Linear diode array

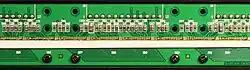
Part of a 12-inch (304 mm) 50-micrometre-resolution linear diode array XB8850-12 made by X-Scan Imaging Corporation; a horizontal, white scintillator strip overlays a linear silicon-integrated photodiode array mounted by chip-on-board surface-mount technology onto a green printed-circuit board

A Linear diode array is used for digitizing x-ray images. The LDA system consists of an array of photodiode modules. The diodes are laminated with a scintillation screen to create x-ray sensitive diodes. The scintillation screen converts the photon energy emitted by the x-ray tube into visible light on the diodes. The diodes produce a voltage when the light energy is received. This voltage is amplified, multiplexed, and converted to a digital signal.